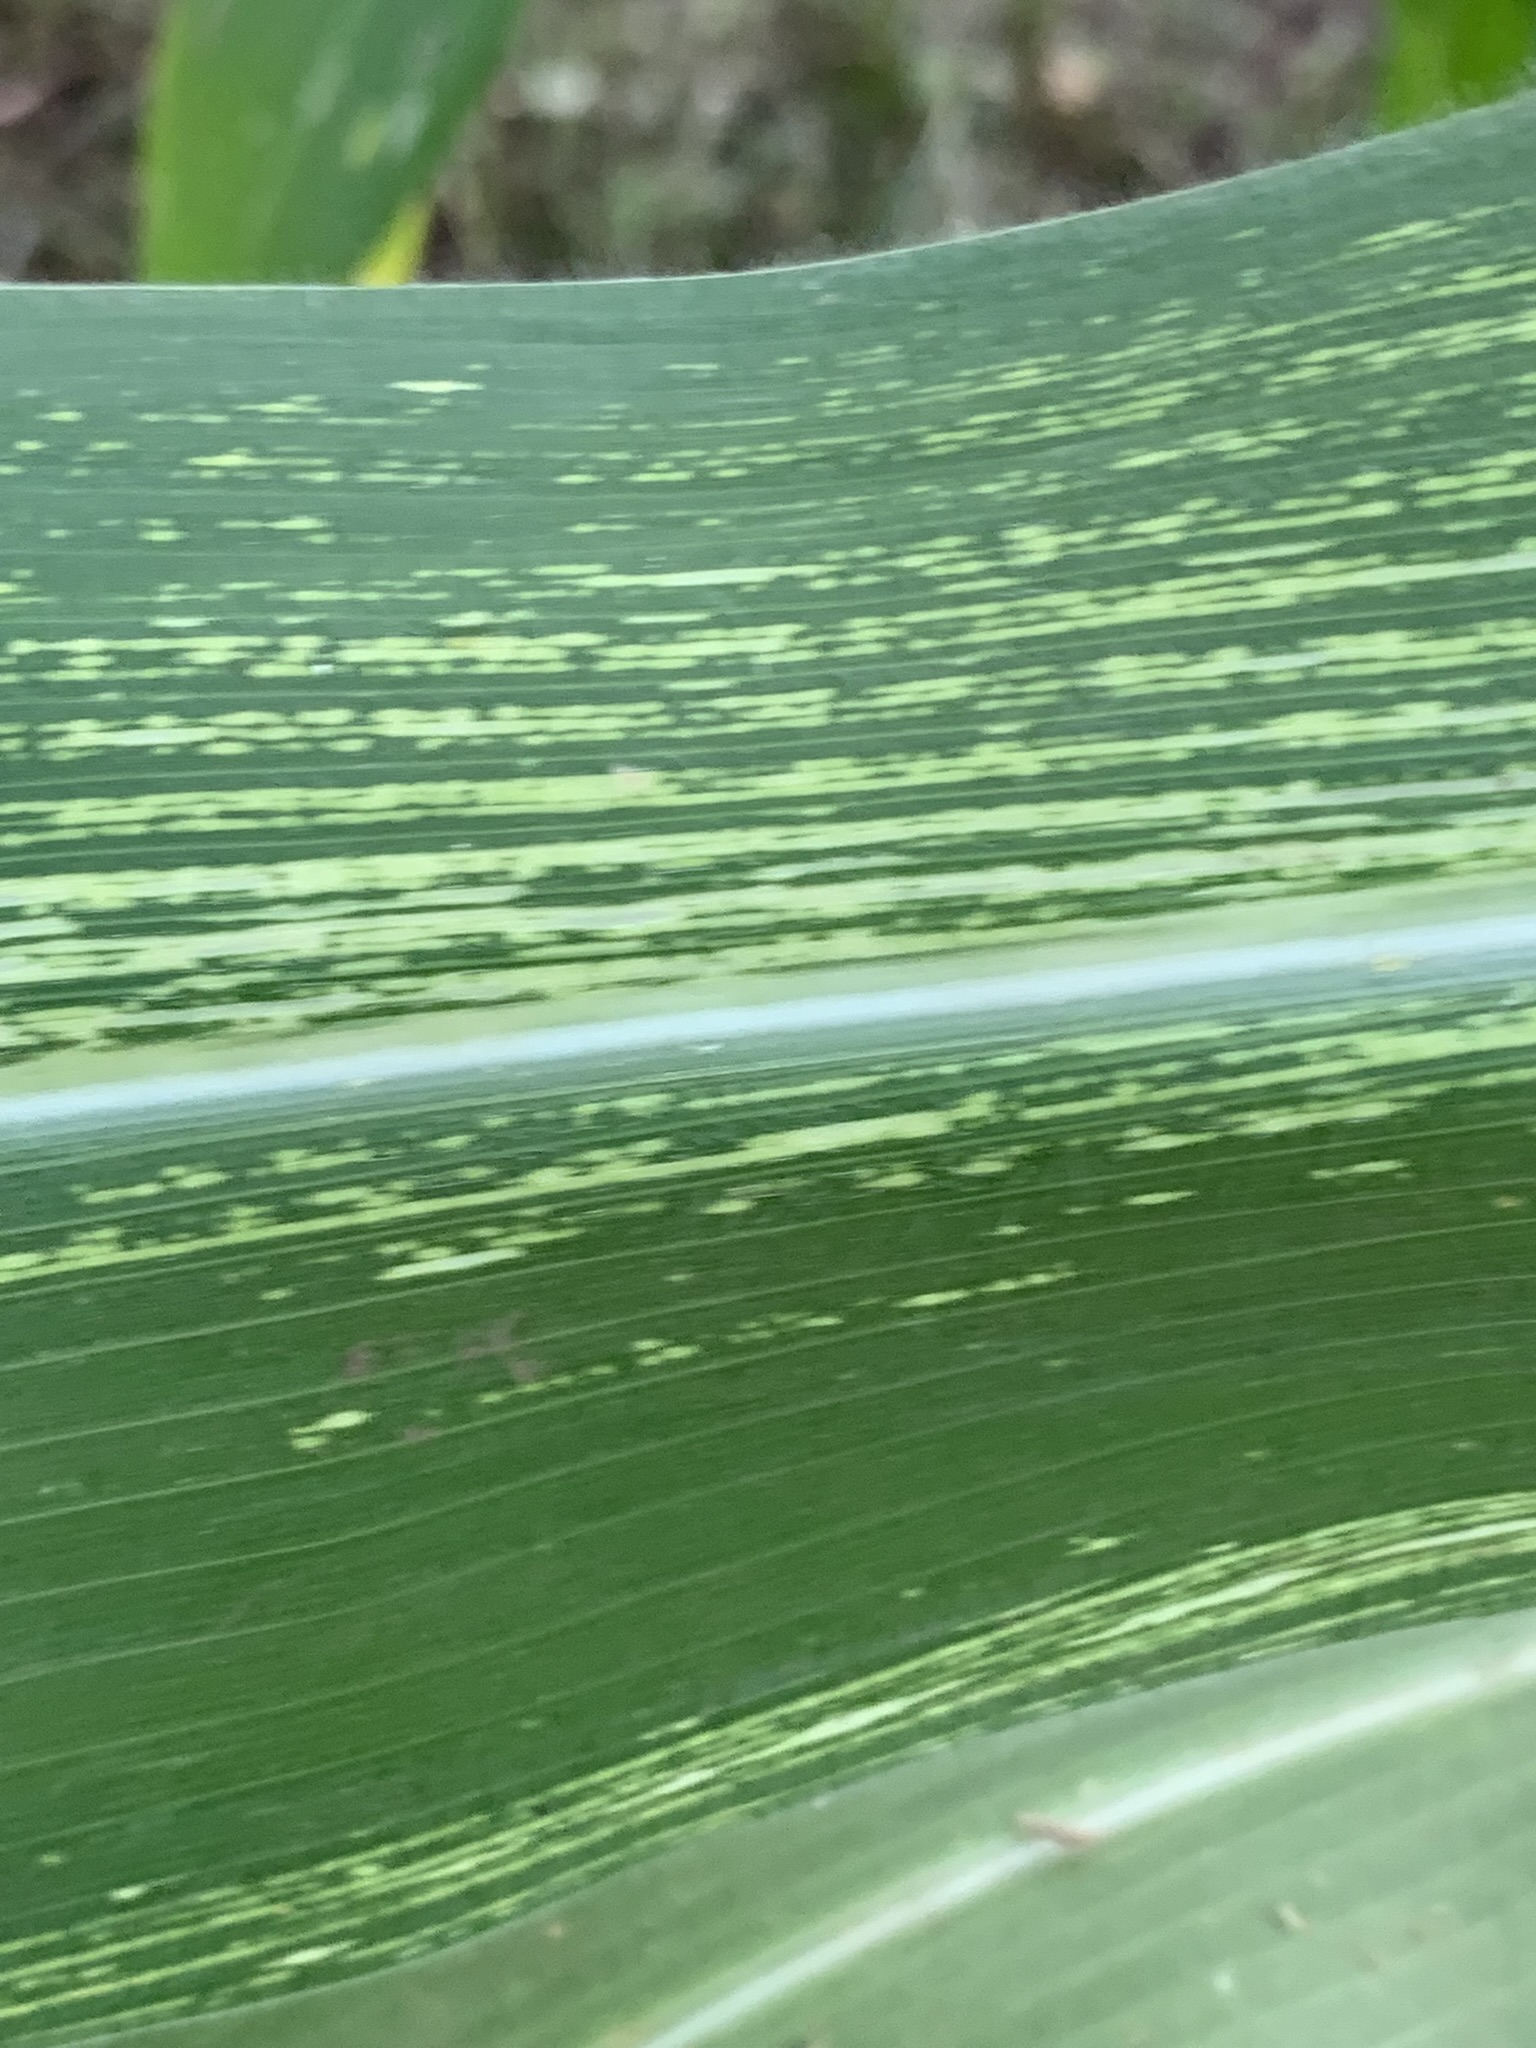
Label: MSV